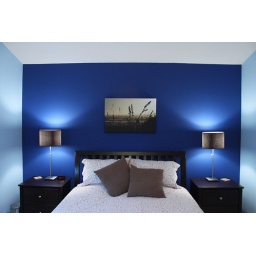
Finally hanging something on our walls after 4+ years in this house seemed like a good anniversary project.